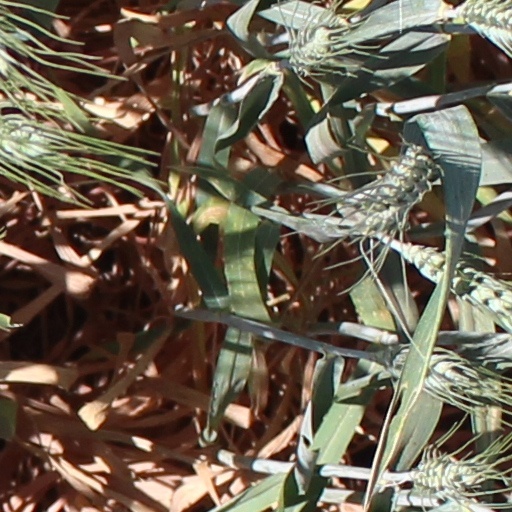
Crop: wheat